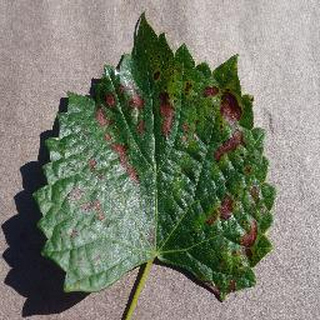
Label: grape_esca_black_measles